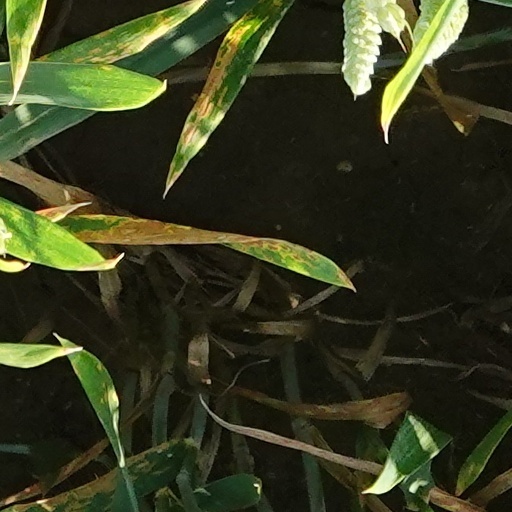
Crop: wheat